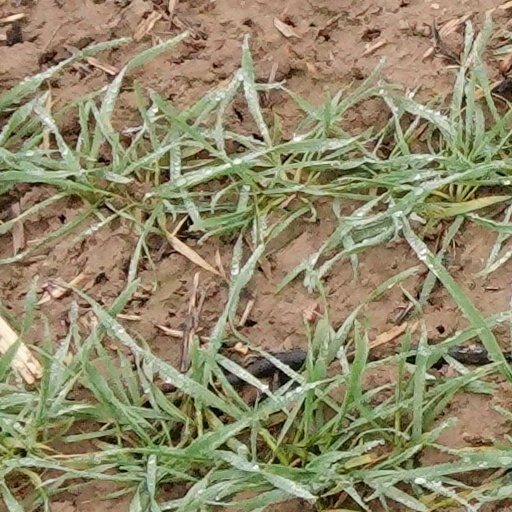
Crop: wheat